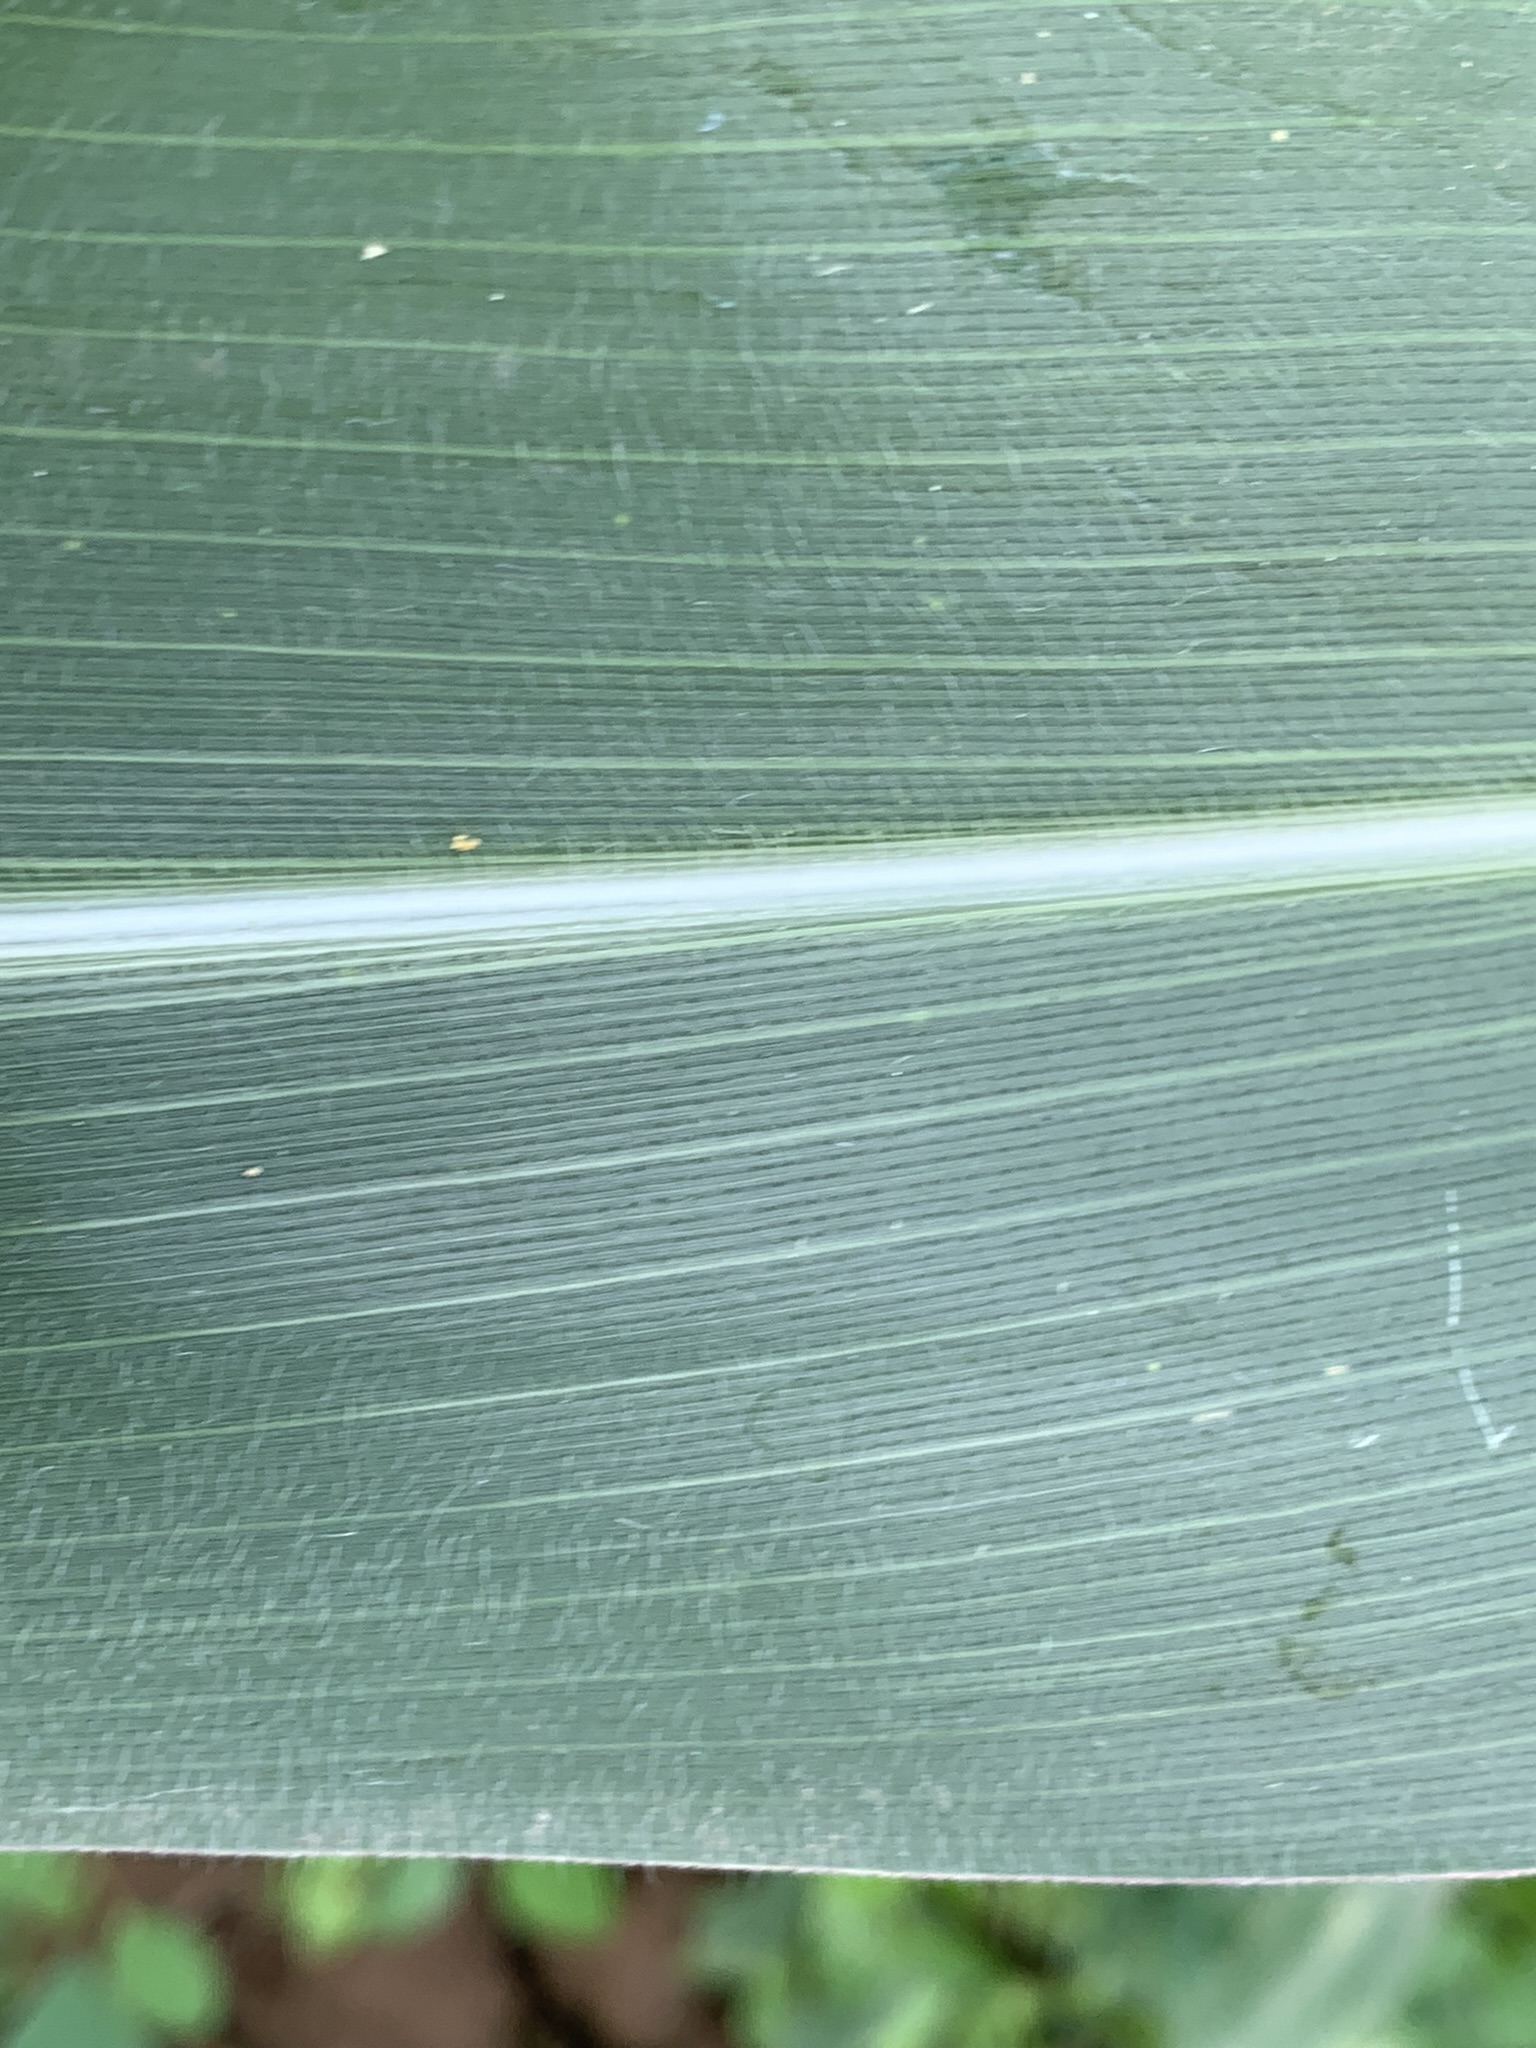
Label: Healthy